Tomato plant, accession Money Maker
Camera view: bottom (45 deg); turntable rotation: 270 degrees
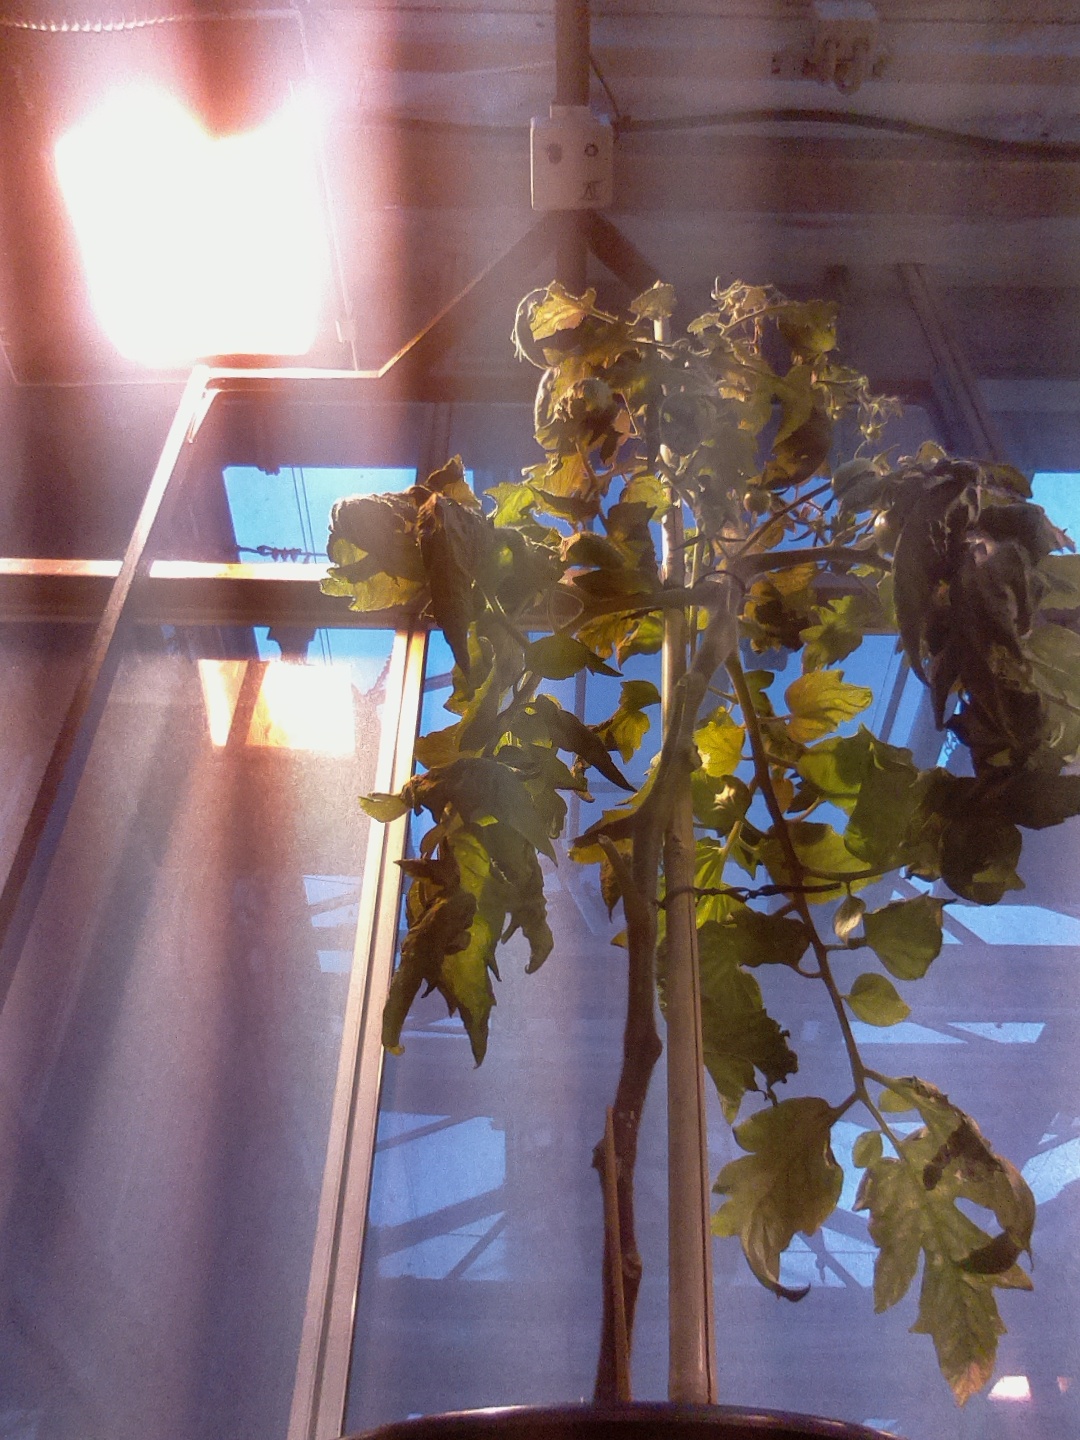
BBCH growth stage 71: 10%-20% of final fruit size